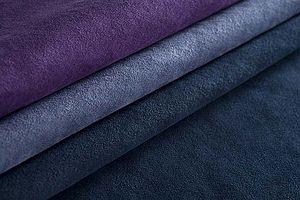
Alcantara est une marque déposée de cuir artificiel, ayant l'aspect du suède. C'est une fibre synthétique à base de polyester et de polyuréthane, respectivement à hauteur d'environ 68 et 32 %, permettant la création de tissu. Classé parmi les textiles non tissés, l'alcantara est fabriqué par l'alignement en nappe de fibres de polyester très fines, liées entre elles par l'apposition à chaud d'une résine de polyuréthane.